Radford, Nottingham

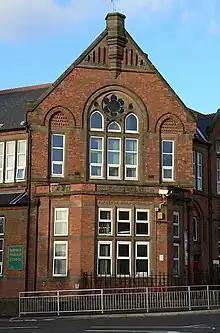
Bentinck Primary School

St Peter's Church, Radford was given by William Peveril to Lenton Priory. The church was rebuilt in 1812 at a cost of £2,000. A Wesleyan chapel was built in 1805 and enlarged in 1828. In September 1878 a chapel was built on St Peter's Street by the United Methodist Free Churches at a cost of £1,900. It was closed owing to declining membership and income in June 1947 and purchased by the Evangelical Free Church.